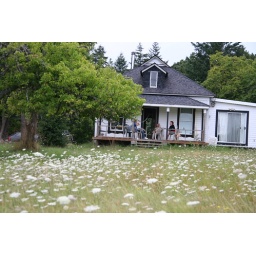
our house in the middle of the flowers